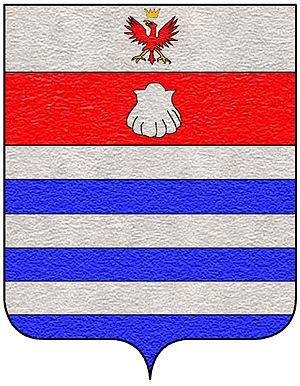
Les Rangoni étaient une famille noble italienne du parti guelfe, originaire de Modène. Pendant les XIIᵉ - XIIIᵉ siècles ils ont fourni différents podestats à la ville guelfe d'Italie du nord. Au XIVᵉ siècle des membres de la famille ont commencé à embrasser la carrière militaire comme capitaines de fortune avant de devenir plus tard des condottieres actifs au niveau européen au XVᵉ et XVIᵉ siècles.